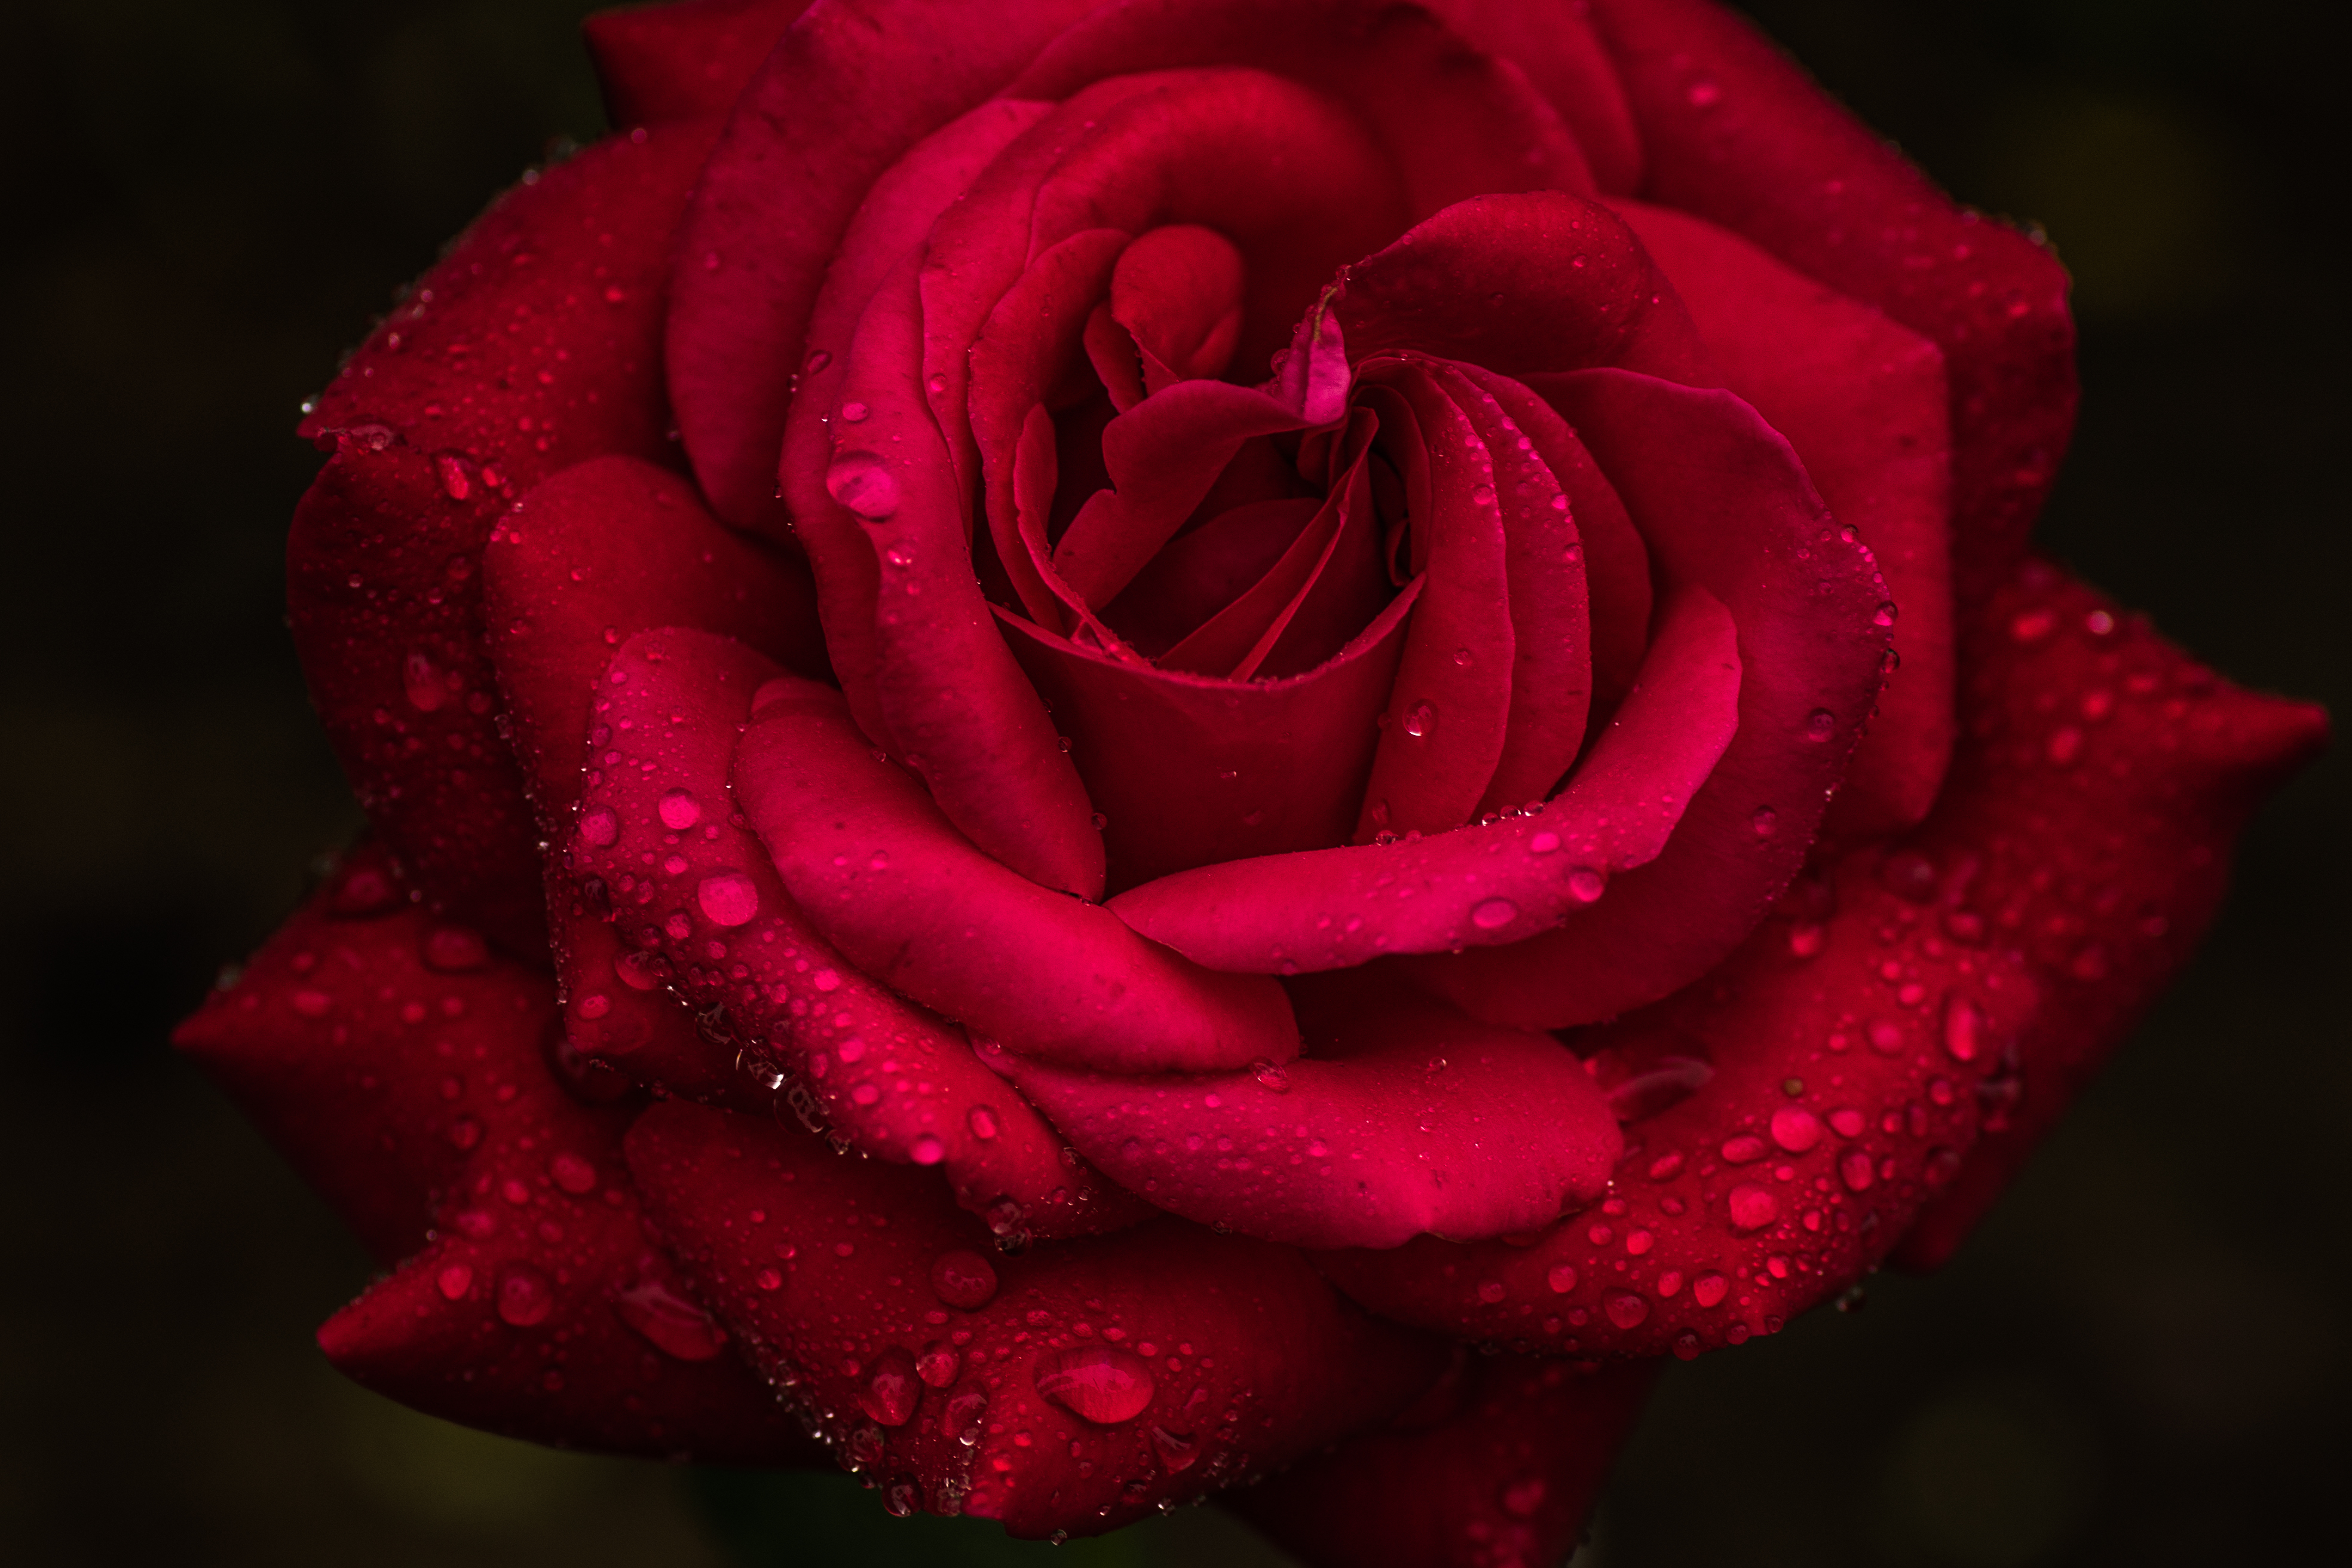
plant, photography, flower, petal, rose, red, pink, close up, waterdroplets, redrose, yokohama, aftertherain, floribunda, ilce7m2, 272e, tamron90mmf28, fujigaoka, macro photography, flowering plant, garden roses, rose family, plant stem, land plant, rose order